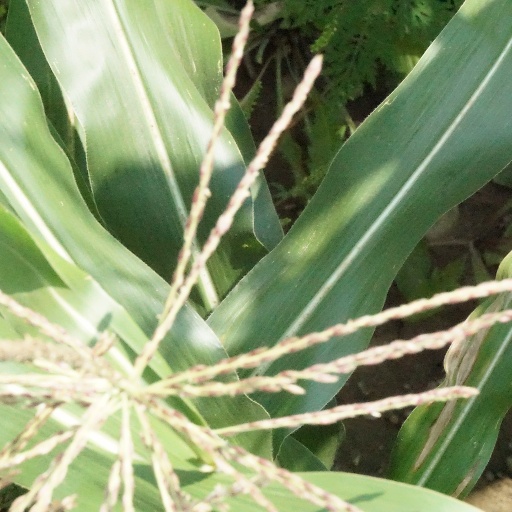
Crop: maize; corn